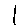
Label: 1